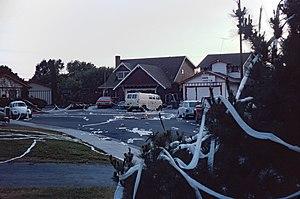
Le Toilet papering est l'acte de recouvrement d'un objet, tel qu'un arbre, maison, ou d'une autre structure avec papier toilette. Cela se fait habituellement en lançant de nombreux rouleaux de papier hygiénique de telle sorte qu'ils se déroulent dans les airs et retombent ainsi sur l'objet ciblé comme de multiples cours d'eau. La pose de papier peint toilette est commune aux États-Unis et a souvent lieu après un entrainement de football ou l'obtention du diplôme, ainsi que pendant Halloween.